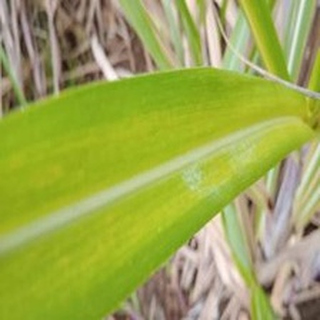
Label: sugarcane_yellow_leaf_disease